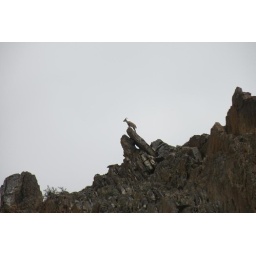
We stop for Pee pee in Spiti valley and i found blue sheep is watching us for top of hill